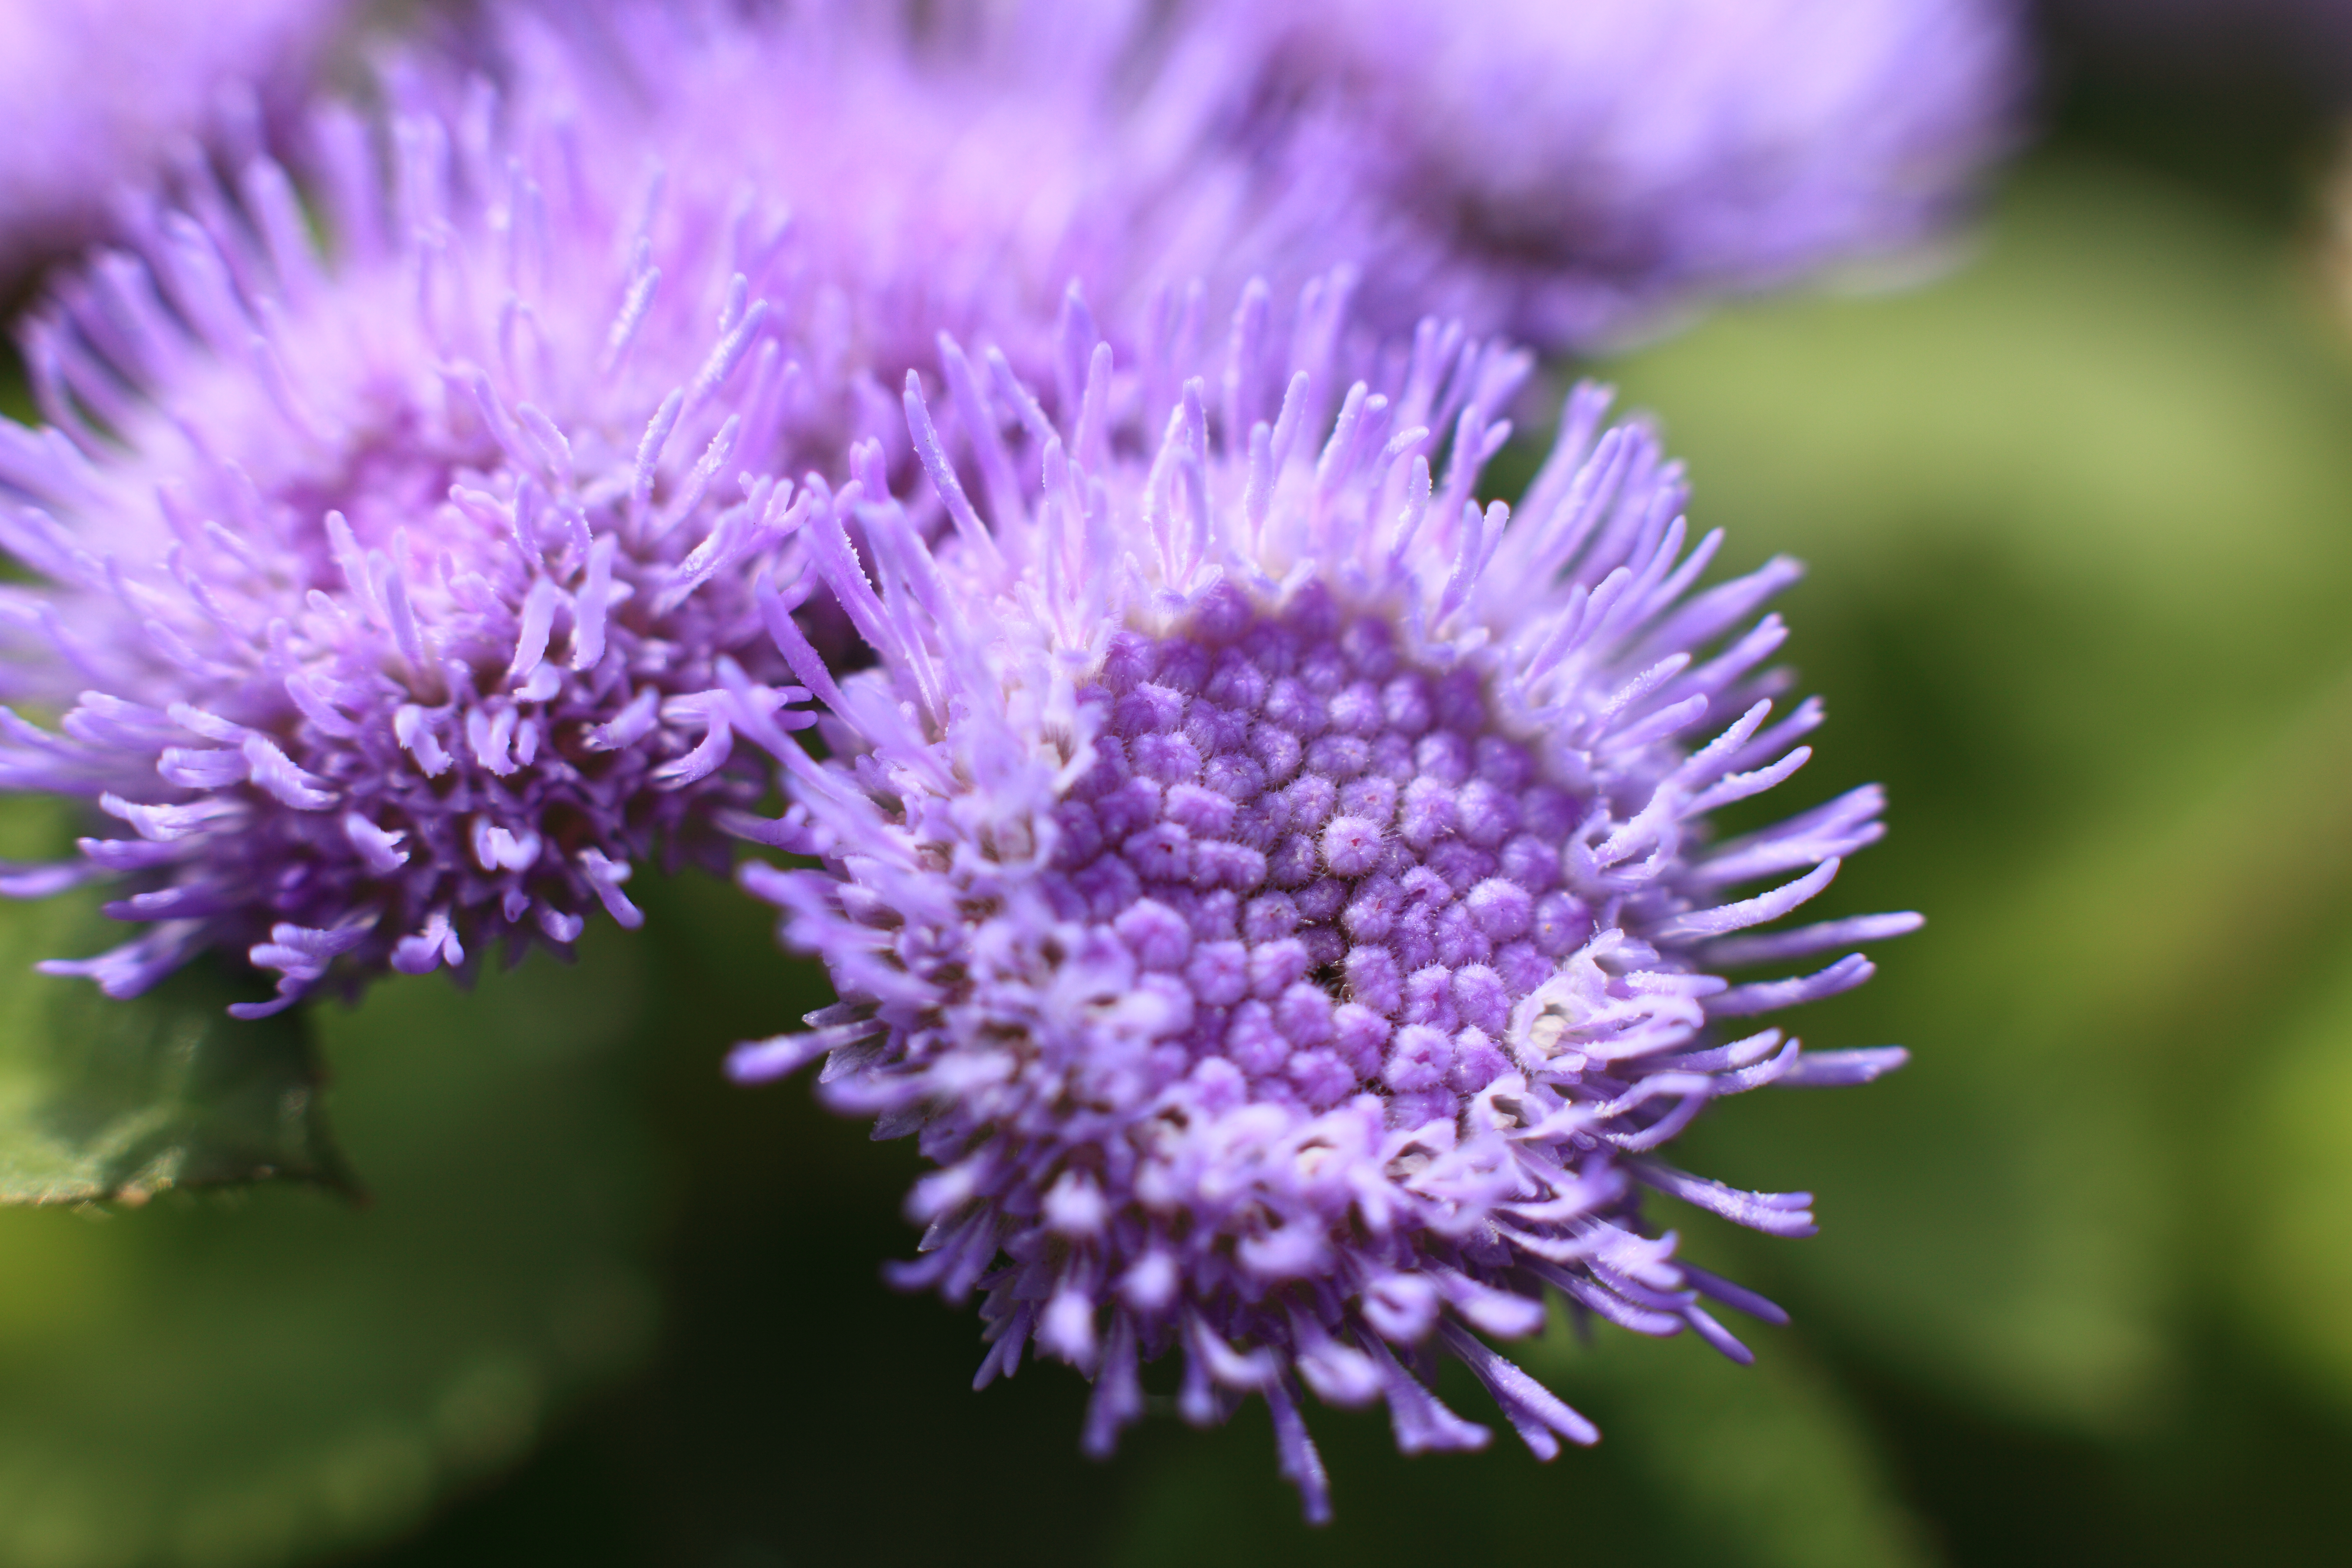
nature, blossom, plant, flower, petal, high, produce, canon, botany, blue, hawaii, flora, wildflower, close up, eos, danube, thistle, 5d, hires, markii, hi, res, resolution, ageratum, houstonianum, macro photography, flowering plant, daisy family, annual plant, land plant